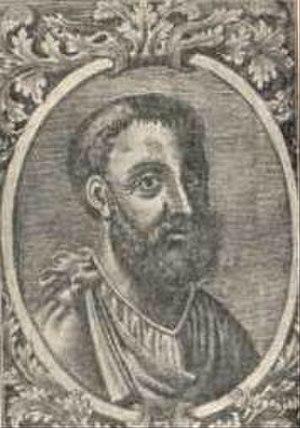
Qusta ibn Luqa est un médecin, également philosophe, mathématicien, astronome, naturaliste et traducteur, né à Héliopolis de Syrie entre 820 et 835, mort en Arménie vers 912. Il est, avec Hunayn ibn Ishaq, l'un des personnages-clefs de la transmission du savoir grec de l'Antiquité au monde arabo-musulman.